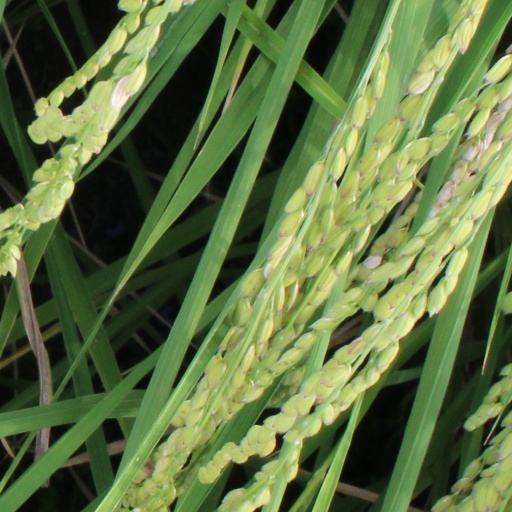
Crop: rice